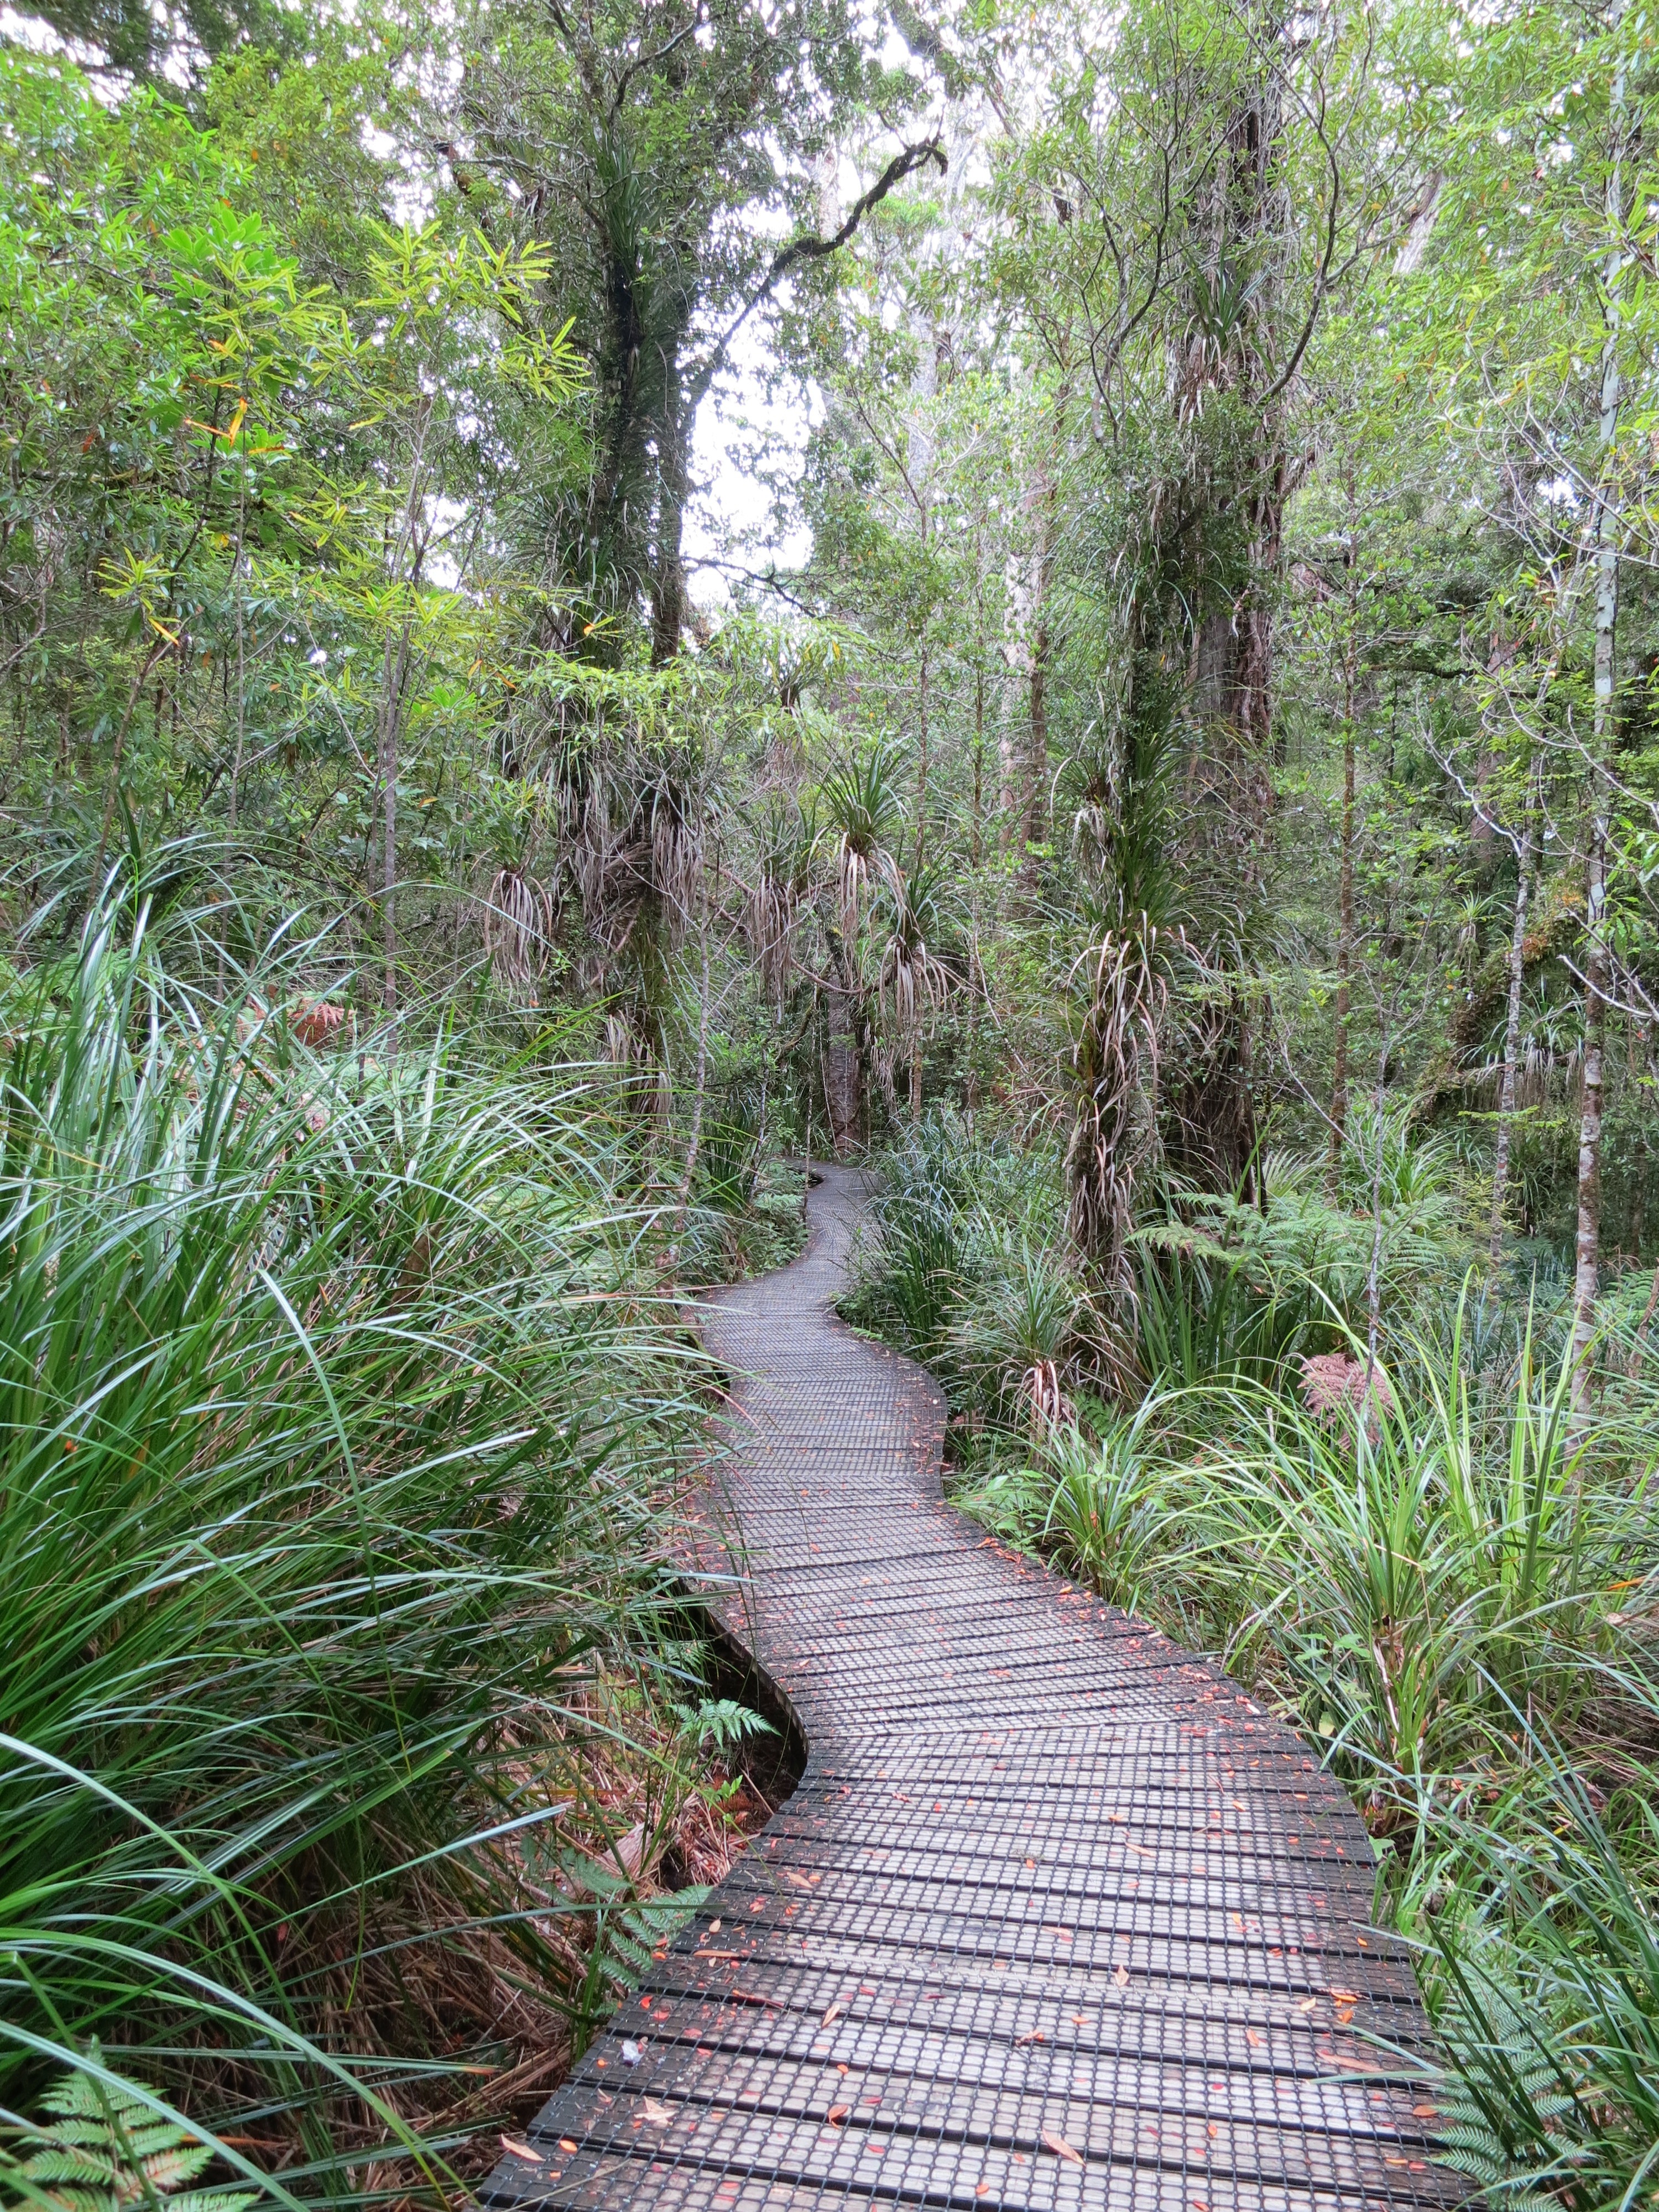
landscape, tree, forest, grass, trail, flower, walkway, web, stream, botany, garden, vegetation, wetland, new zealand, woodland, habitat, away, ecosystem, biome, natural environment, grass family, kauri